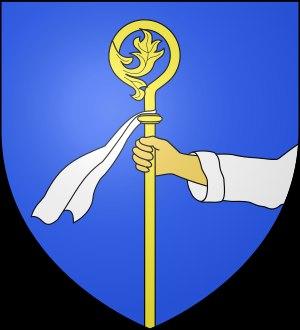
L’histoire de Bruyères commence réellement aux XIIᵉ – XIIIᵉ siècles avec l’érection d’un château-fort exigée par le duc de Lorraine pour assurer ses fonctions d’avoué de l’Insigne Église collégiale et séculière de Saint-Pierre à Remiremont et avec l’octroi de la charte de Beaumont aux bourgeois de la ville en 1263. De la chastellerie initiale évoquée dans les actes en 1285 se dégagent progressivement un bourg et un faubourg à vocation commerçante qui devient une circonscription à la fois administrative et judiciaire en tant que chef-lieu de prévôté, puis de bailliage pendant l’Ancien Régime lorrain et français. Le destin de Bruyères est lié à l’histoire du duché de Lorraine de sa création jusqu’à l’annexion par la France en 1766 : le sud-est du territoire lorrain est en effet resté sans discontinuité dans le domaine ducal jusqu’à la disparition du duché de Lorraine et de Bar. Devenue chef-lieu de district pendant la période révolutionnaire, puis de canton à partir de 1795, la ville de Bruyères vit au même rythme que les autres petites et moyennes communes de la région sans s’en distinguer particulièrement.